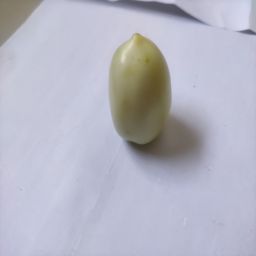
Crop: Tomato
Quality: Unripe